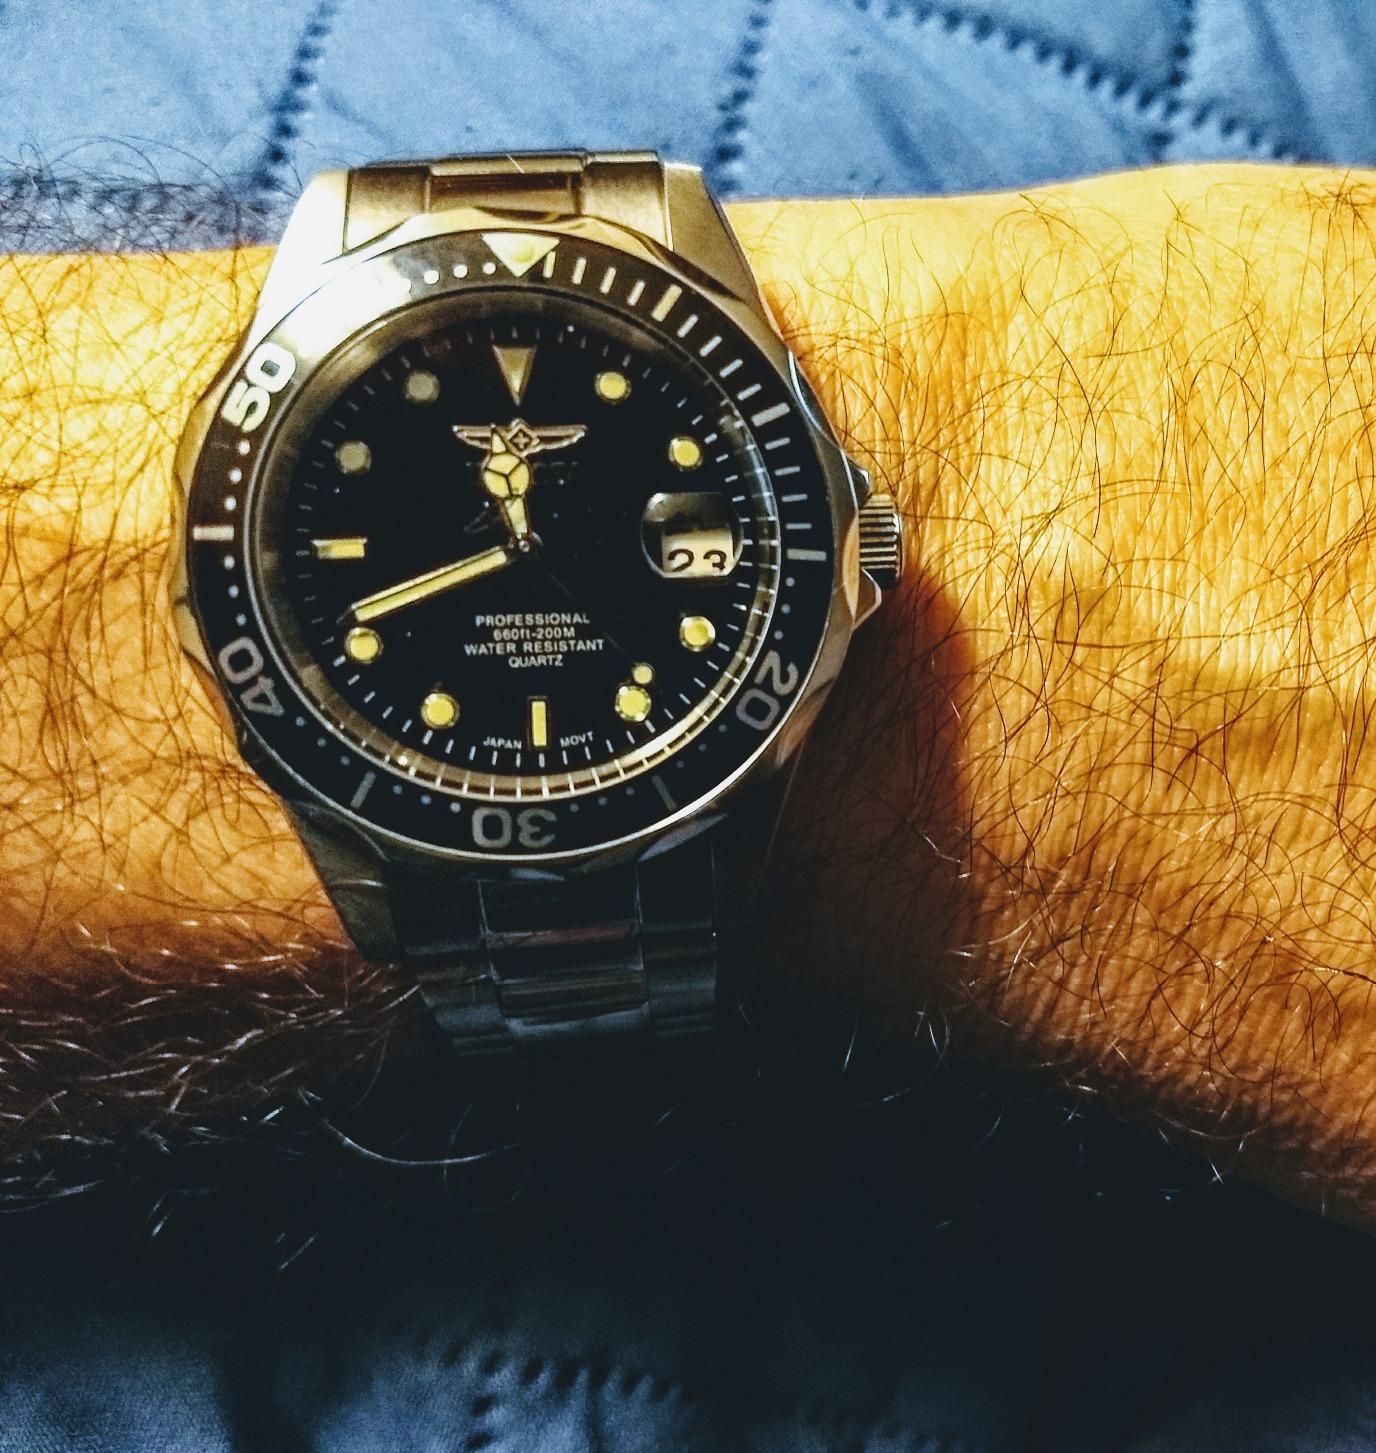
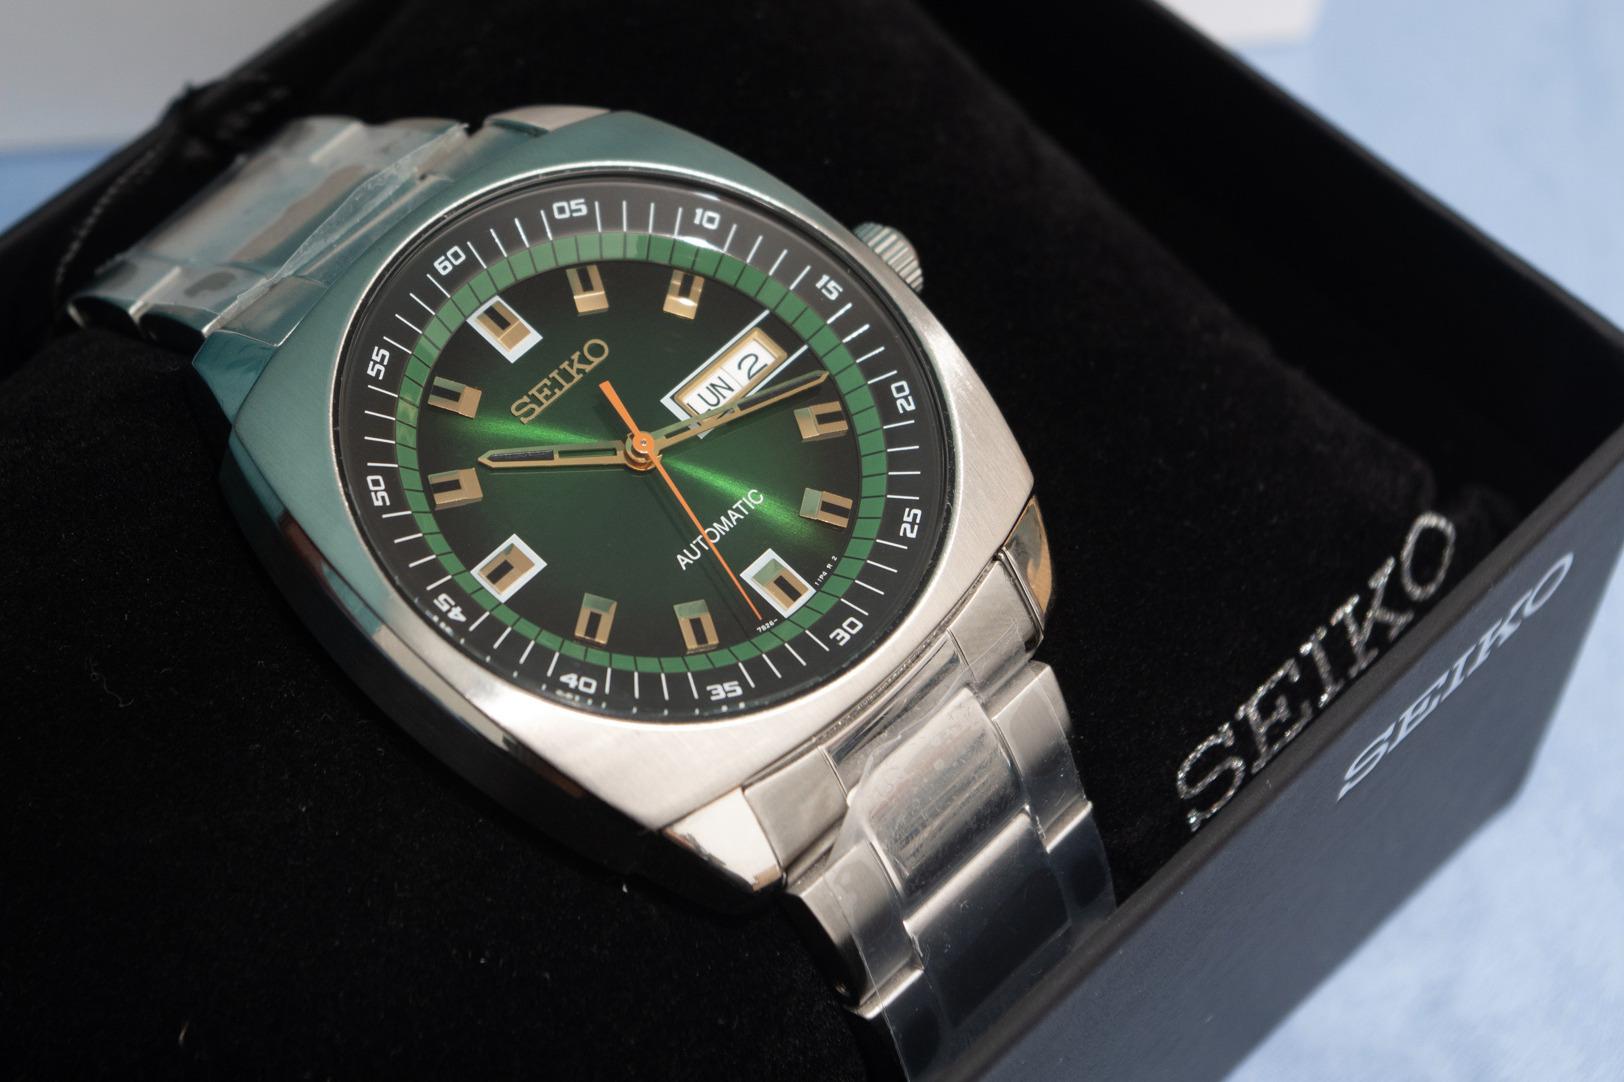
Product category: accessories_watch
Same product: no